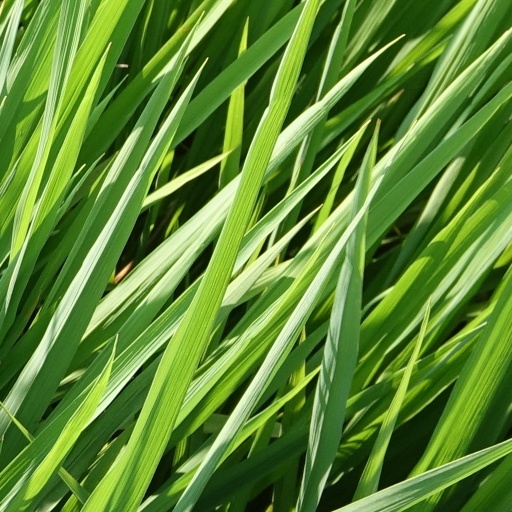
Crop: rice